Burkina Faso–Niger border

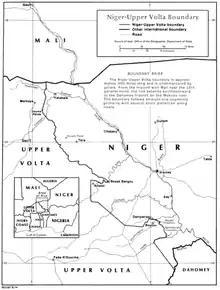
Burkina Faso-Niger border map

The Burkina Faso–Niger border is 622 km (386 m) in length and runs from the tripoint with Mali in the north to the tripoint with Benin in the south.